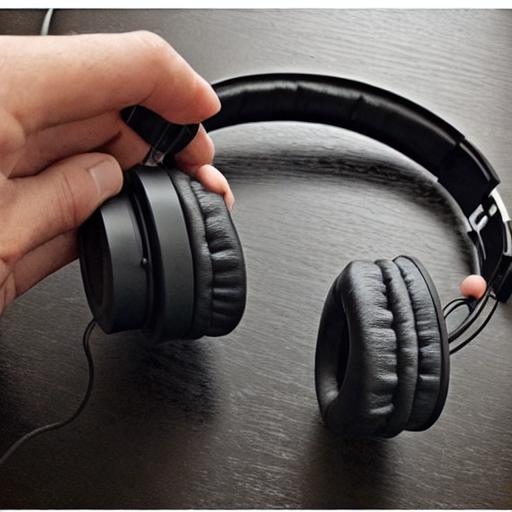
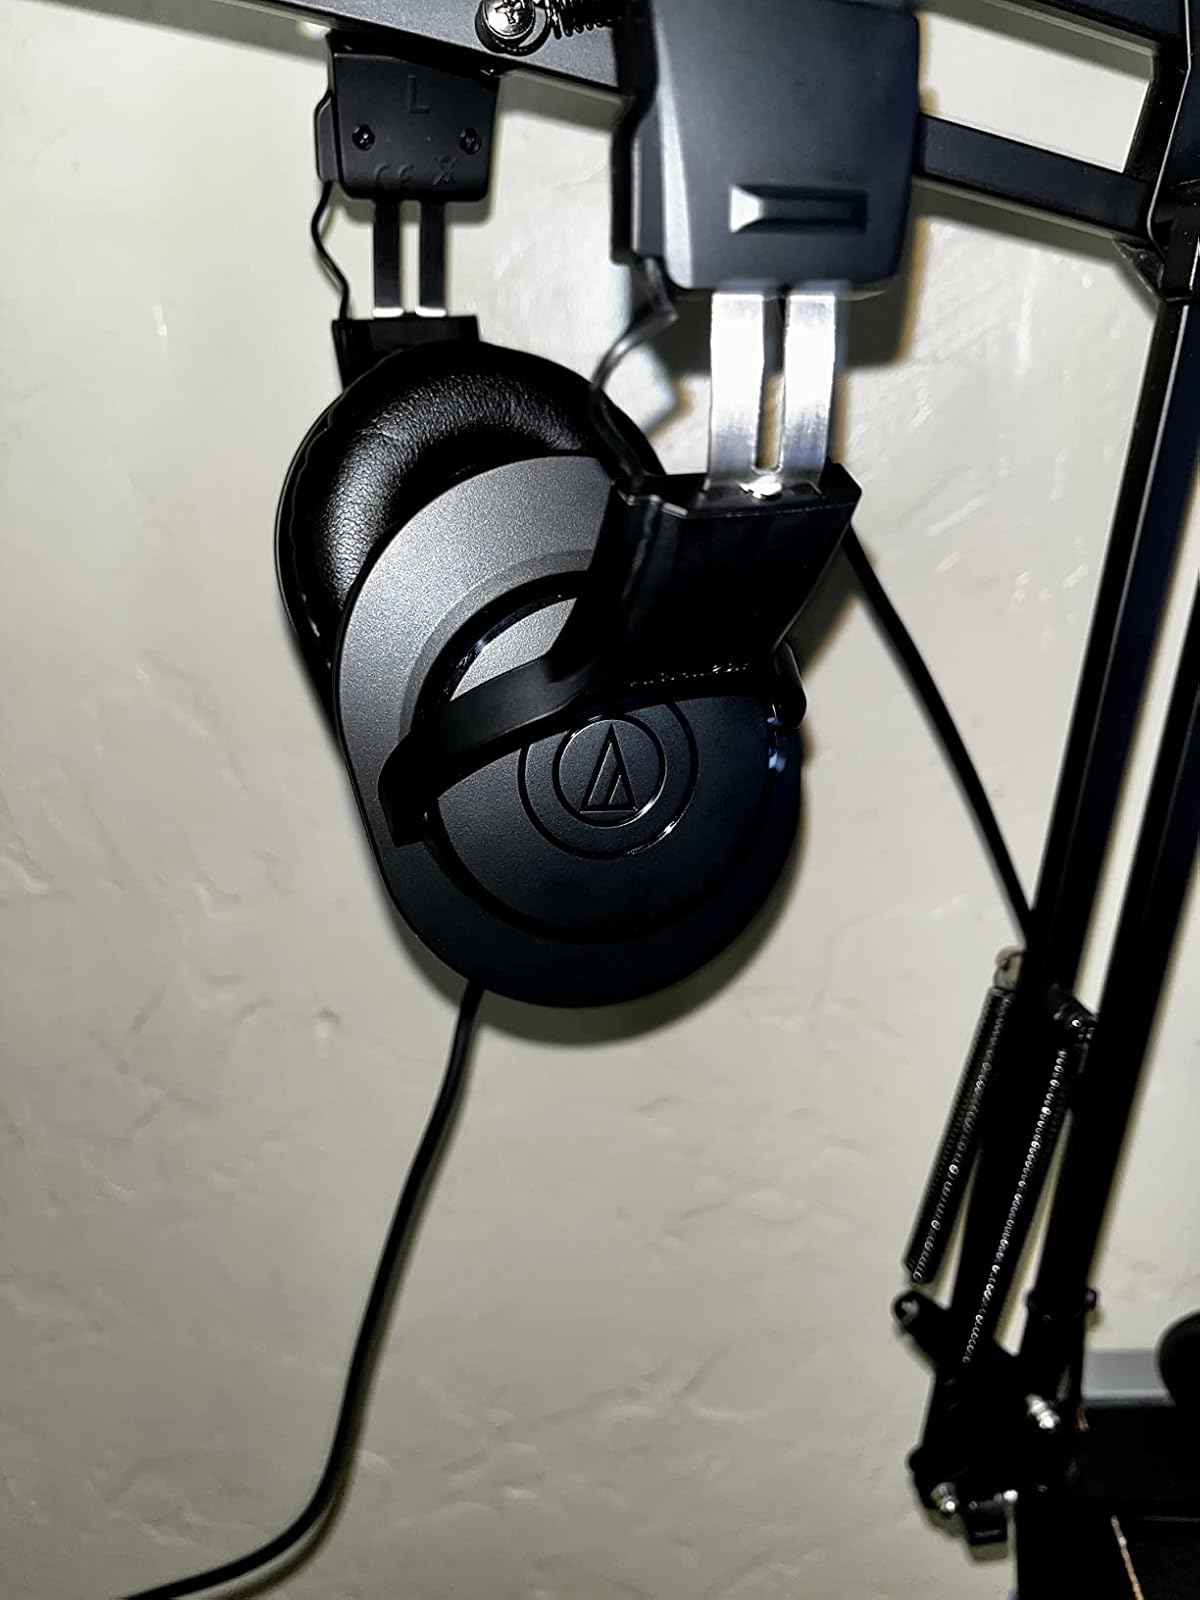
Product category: headphones
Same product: no